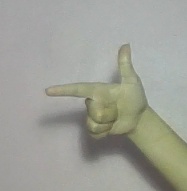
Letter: yaa